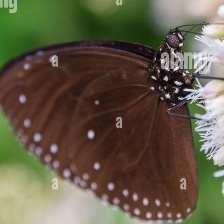
Species: BLUE SPOTTED CROW
Butterfly family (ImageNet category): monarch